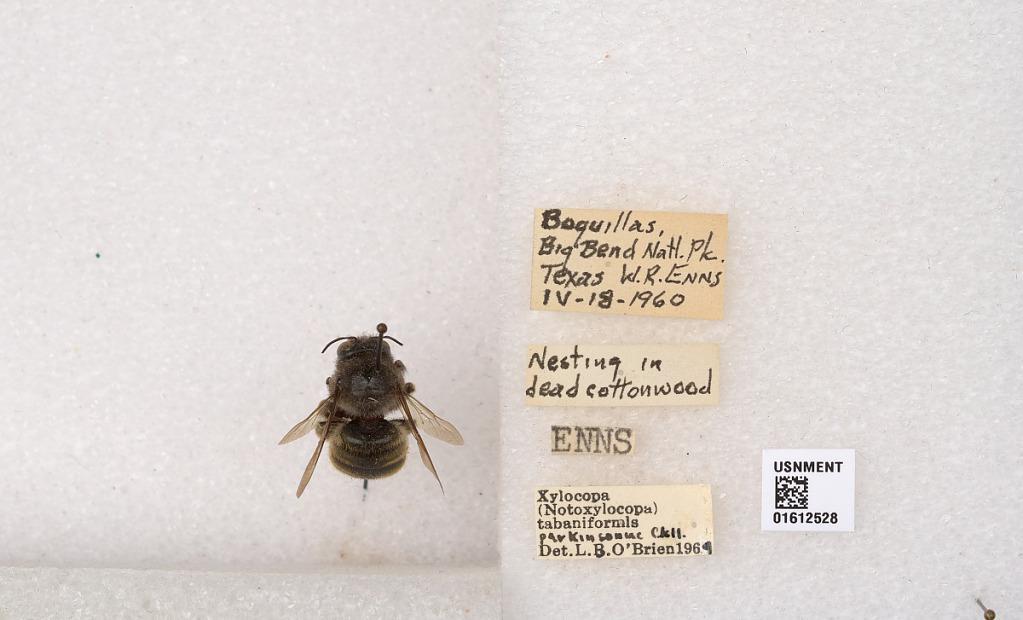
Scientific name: Xylocopa (Notoxylocopa) tabaniformis parkinsoniae Cockerell
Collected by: W. Enns
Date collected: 1960-4-18
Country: United States
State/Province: Texas
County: Brewster
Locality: Boquillas, Big Bend Natl. Pk.
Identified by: O'Brien, L. R.